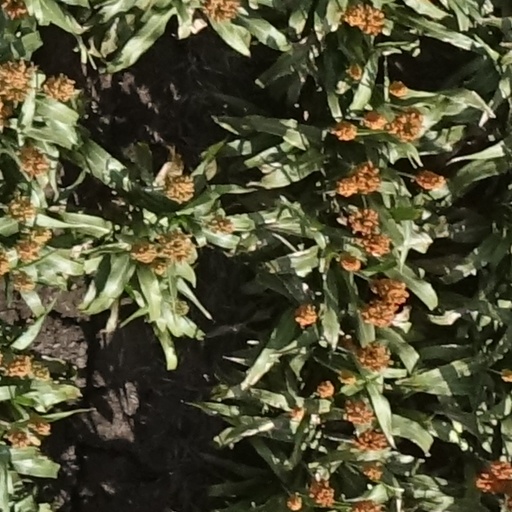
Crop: sorghum